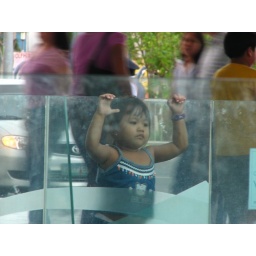
This little girl looked like she really wanted to get in and play with the water fountain